Château d'Ancenis

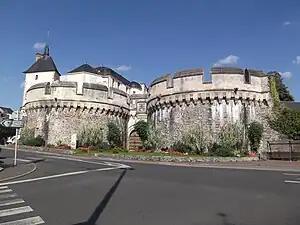
The castle entrance

The Château d'Ancenis is a castle in the town and "commune" of Ancenis in the Loire-Atlantique "département" of France. The castle is on the bank of the Loire.